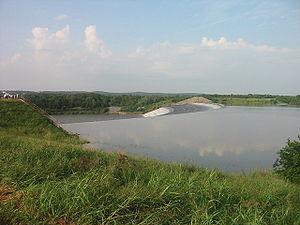
Voici une liste de lacs des États-Unis.